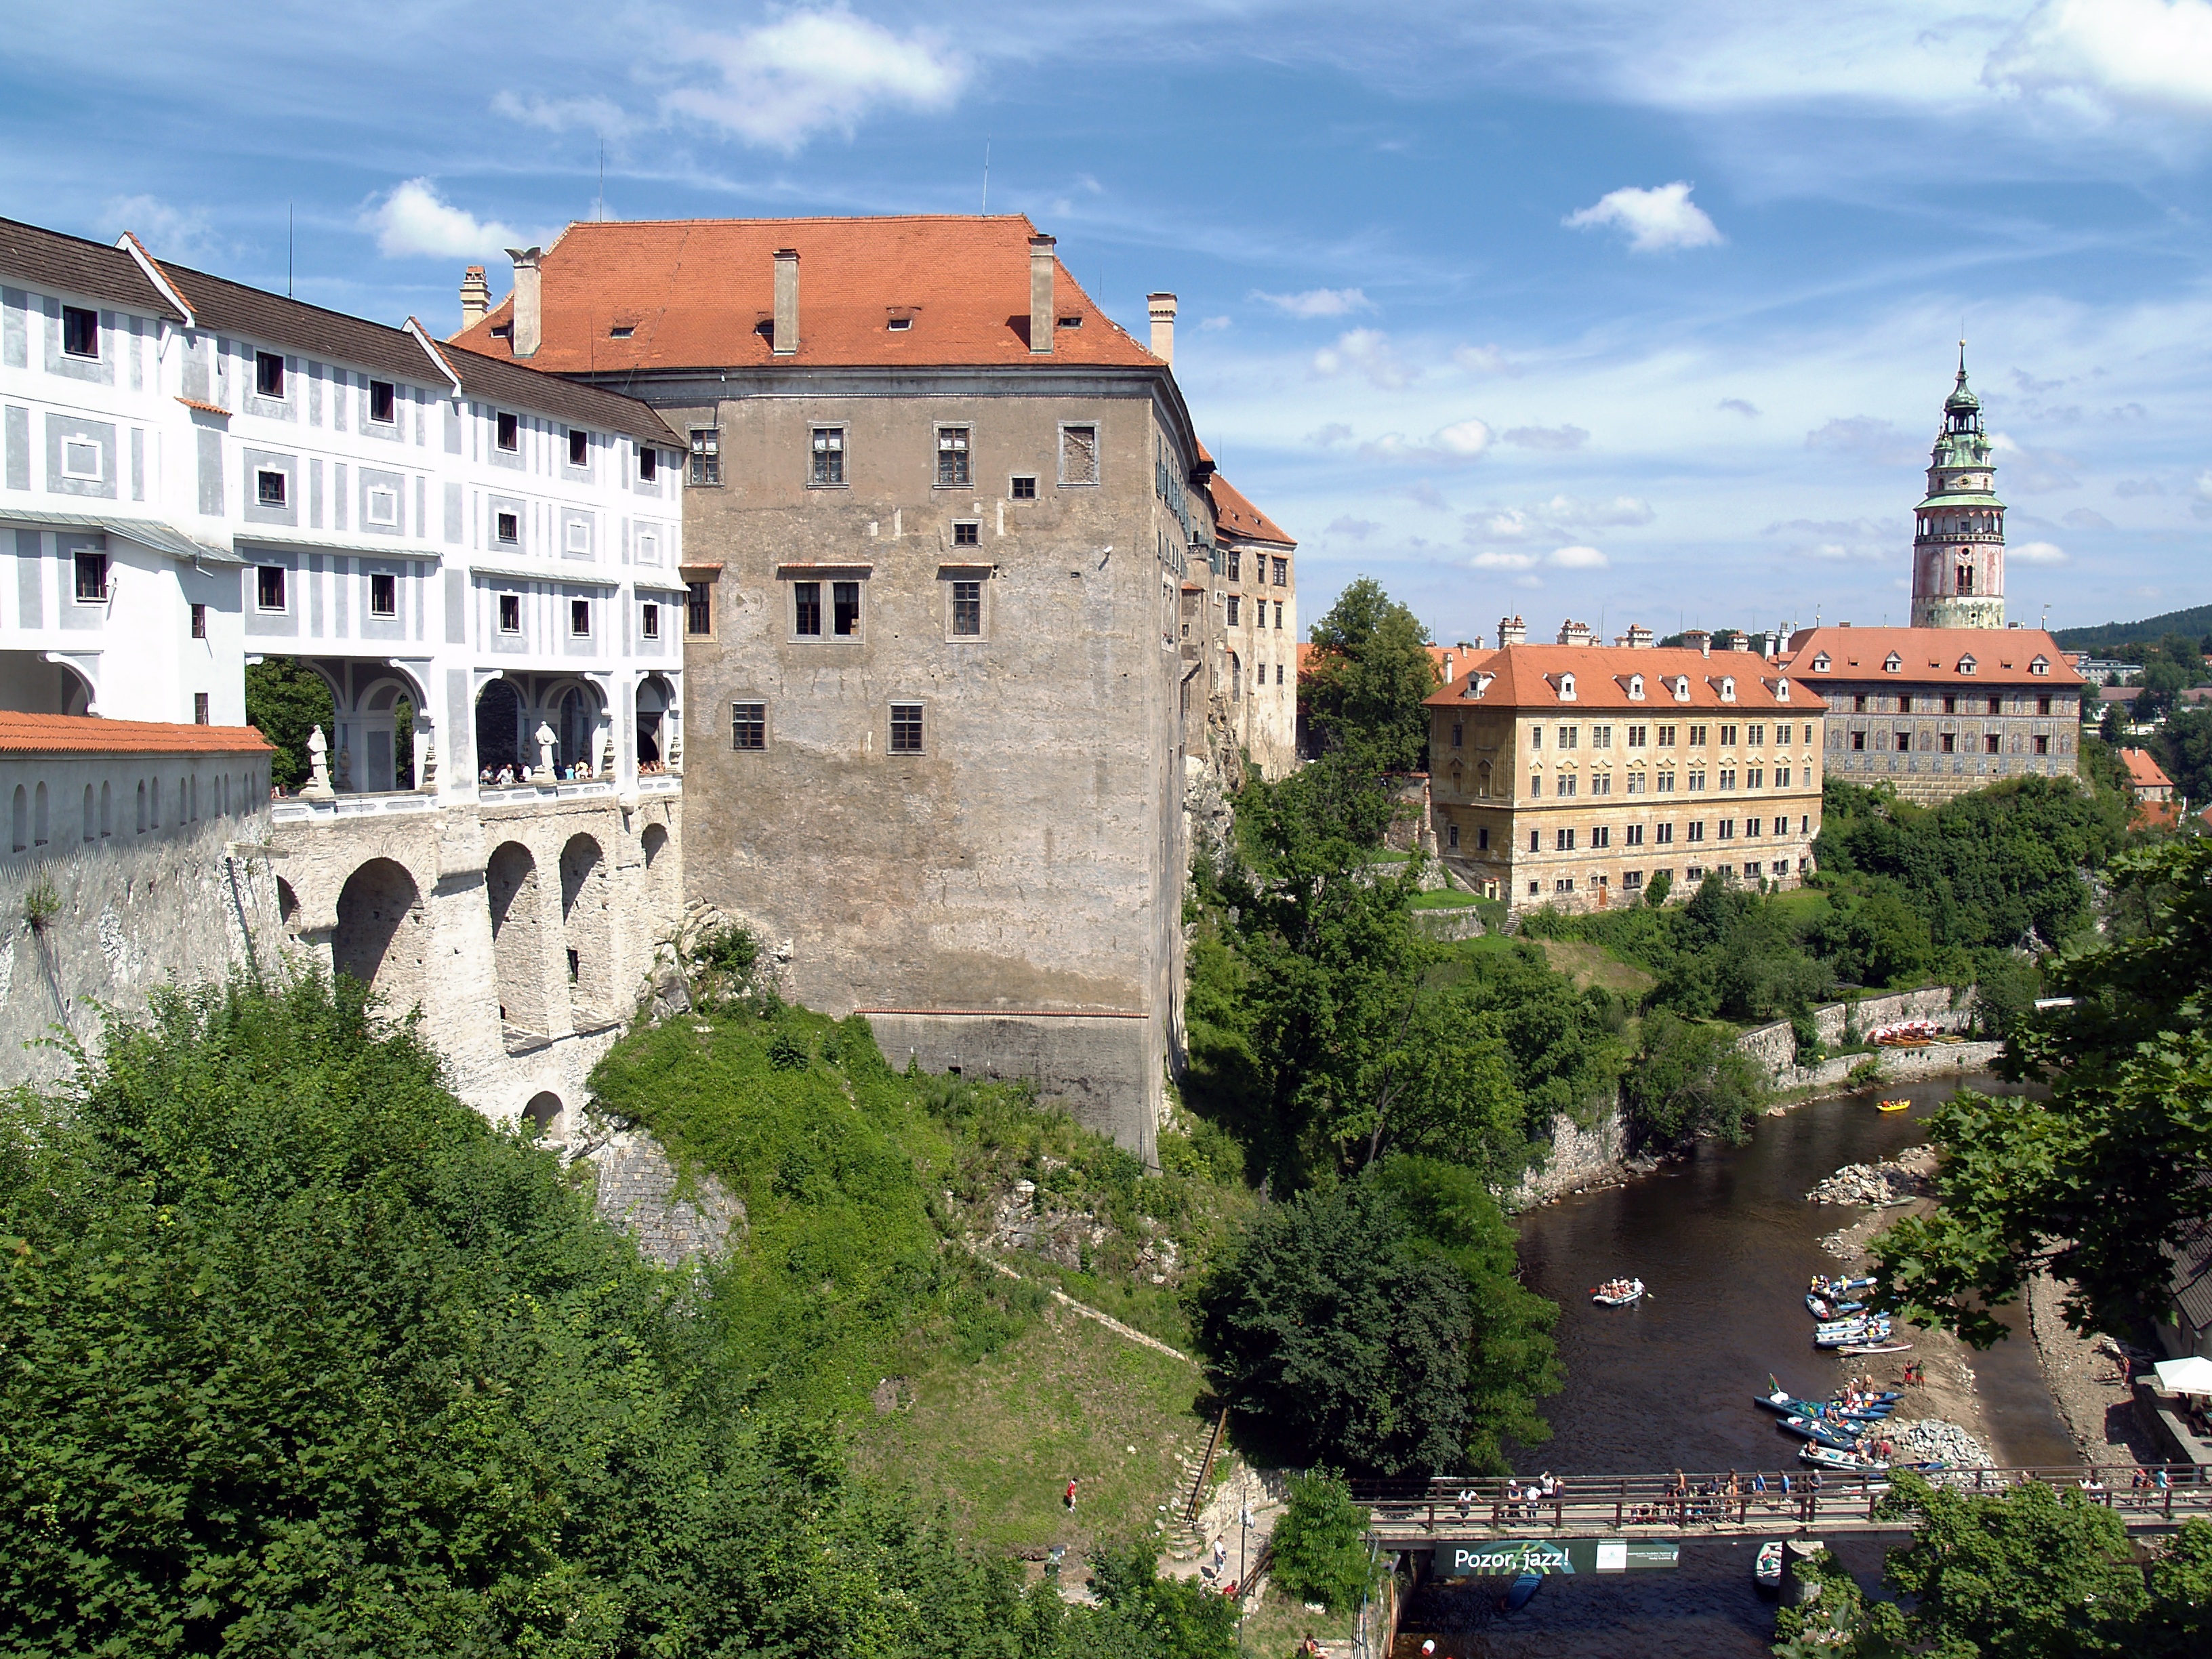
architecture, town, building, chateau, palace, city, monument, cityscape, castle, landmark, fortification, tourism, waterway, monastery, renaissance, unesco, estate, czech republic, neighbourhood, historic site, czech krumlov, human settlement, water castle